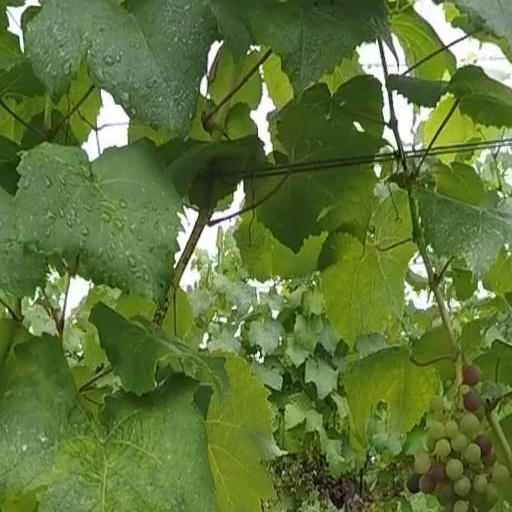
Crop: grape